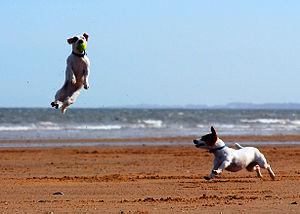
Le Jack Russell terrier ou Jack Russell, est une race de chien de petite taille, destinée à l'origine à la chasse. Il appartient au groupe des terriers, soit au groupe 3. Il doit son nom au pasteur John Russell, surnommé Jack, qui, au cours de la deuxième moitié du XIXe siècle, s'est fait connaître comme éleveur d'une des meilleures lignées de fox-terrier du Devonshire, en Angleterre.